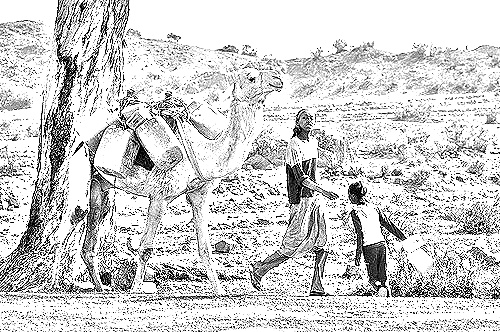
Portrait style: Sketch Portrait